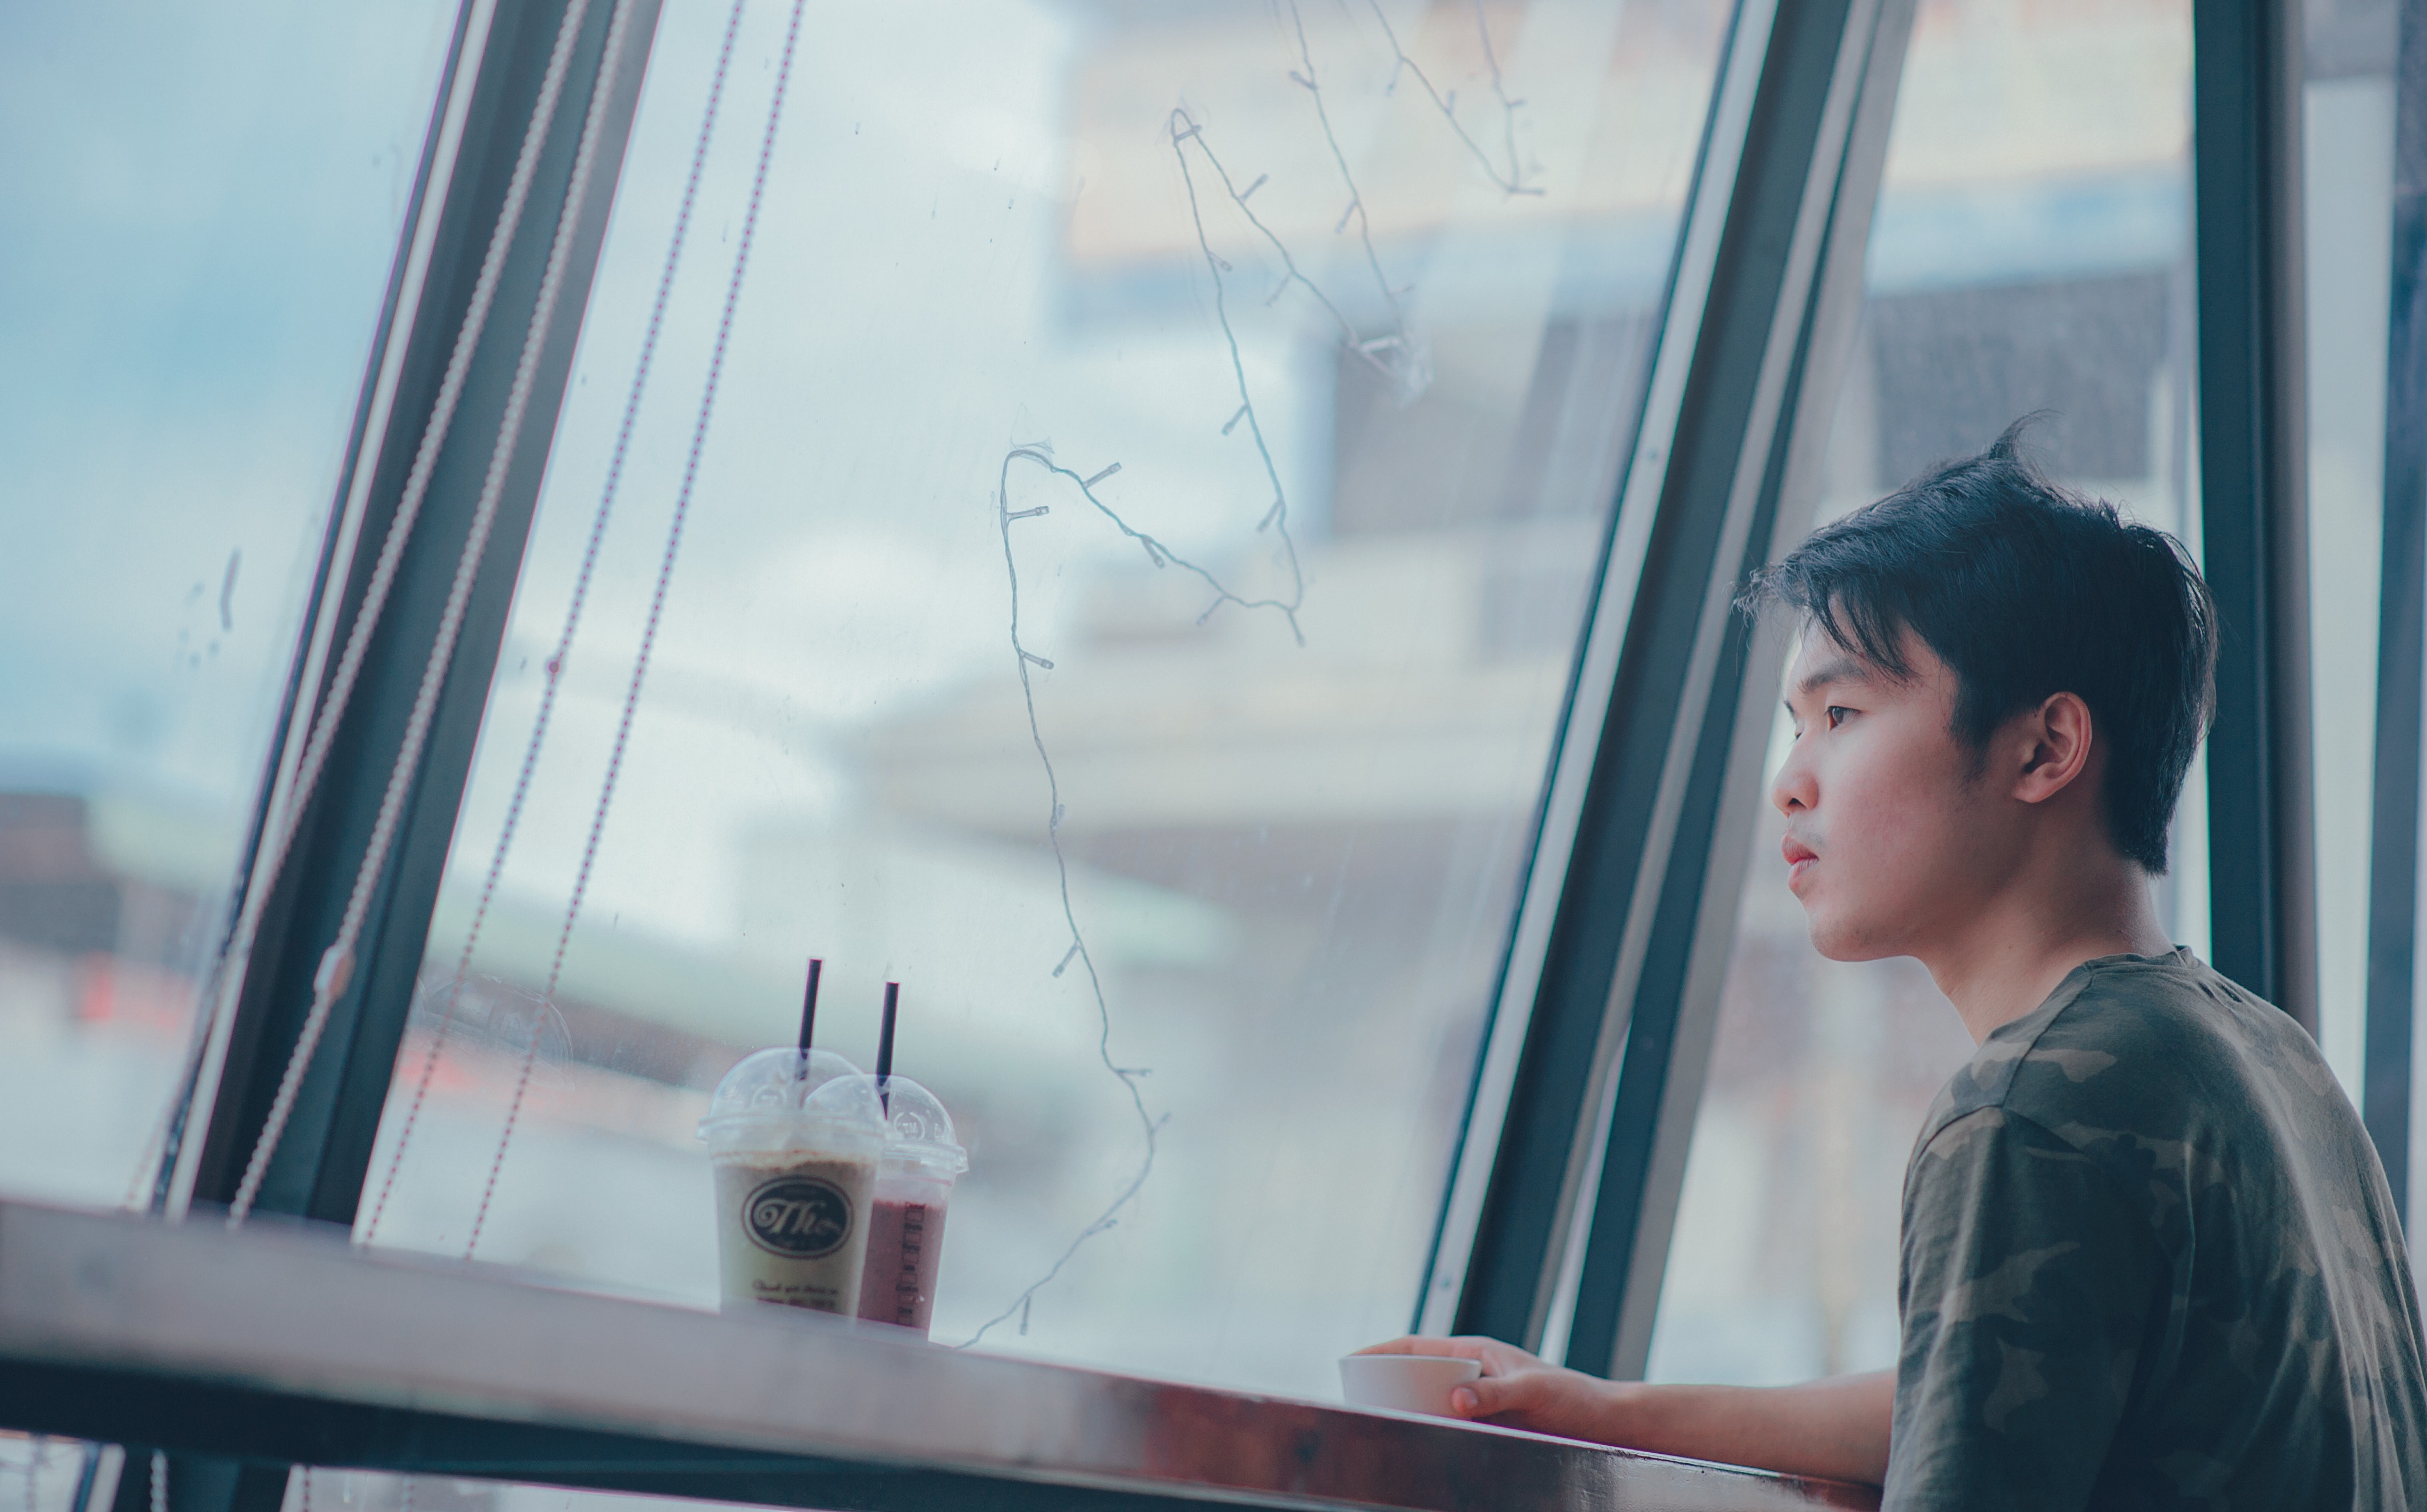
window, glass